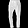
Label: Trouser